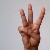
The image shows a hand gesture representing the letter 'W' in Indian Sign Language.